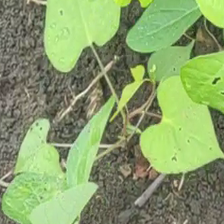
Weed species: Obscure_morning _glory(Ipomoea obscura)